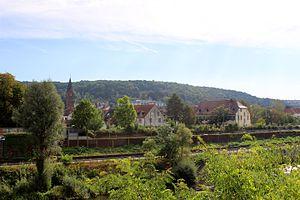
Kleinblittersdorf est une commune de la communauté régionale de Sarrebruck située dans le Land de Sarre en Allemagne.